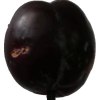
Label: plum